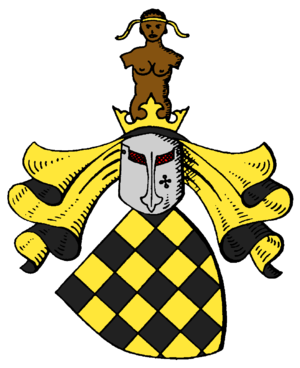
Karl Ludwig Wilhelm Ernst von Prittwitz est un général d'infanterie prussien et membre de l'ordre protestant de Saint-Jean.